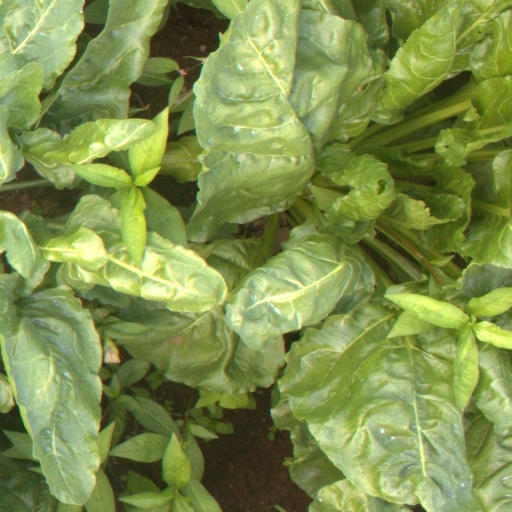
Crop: sugar beet